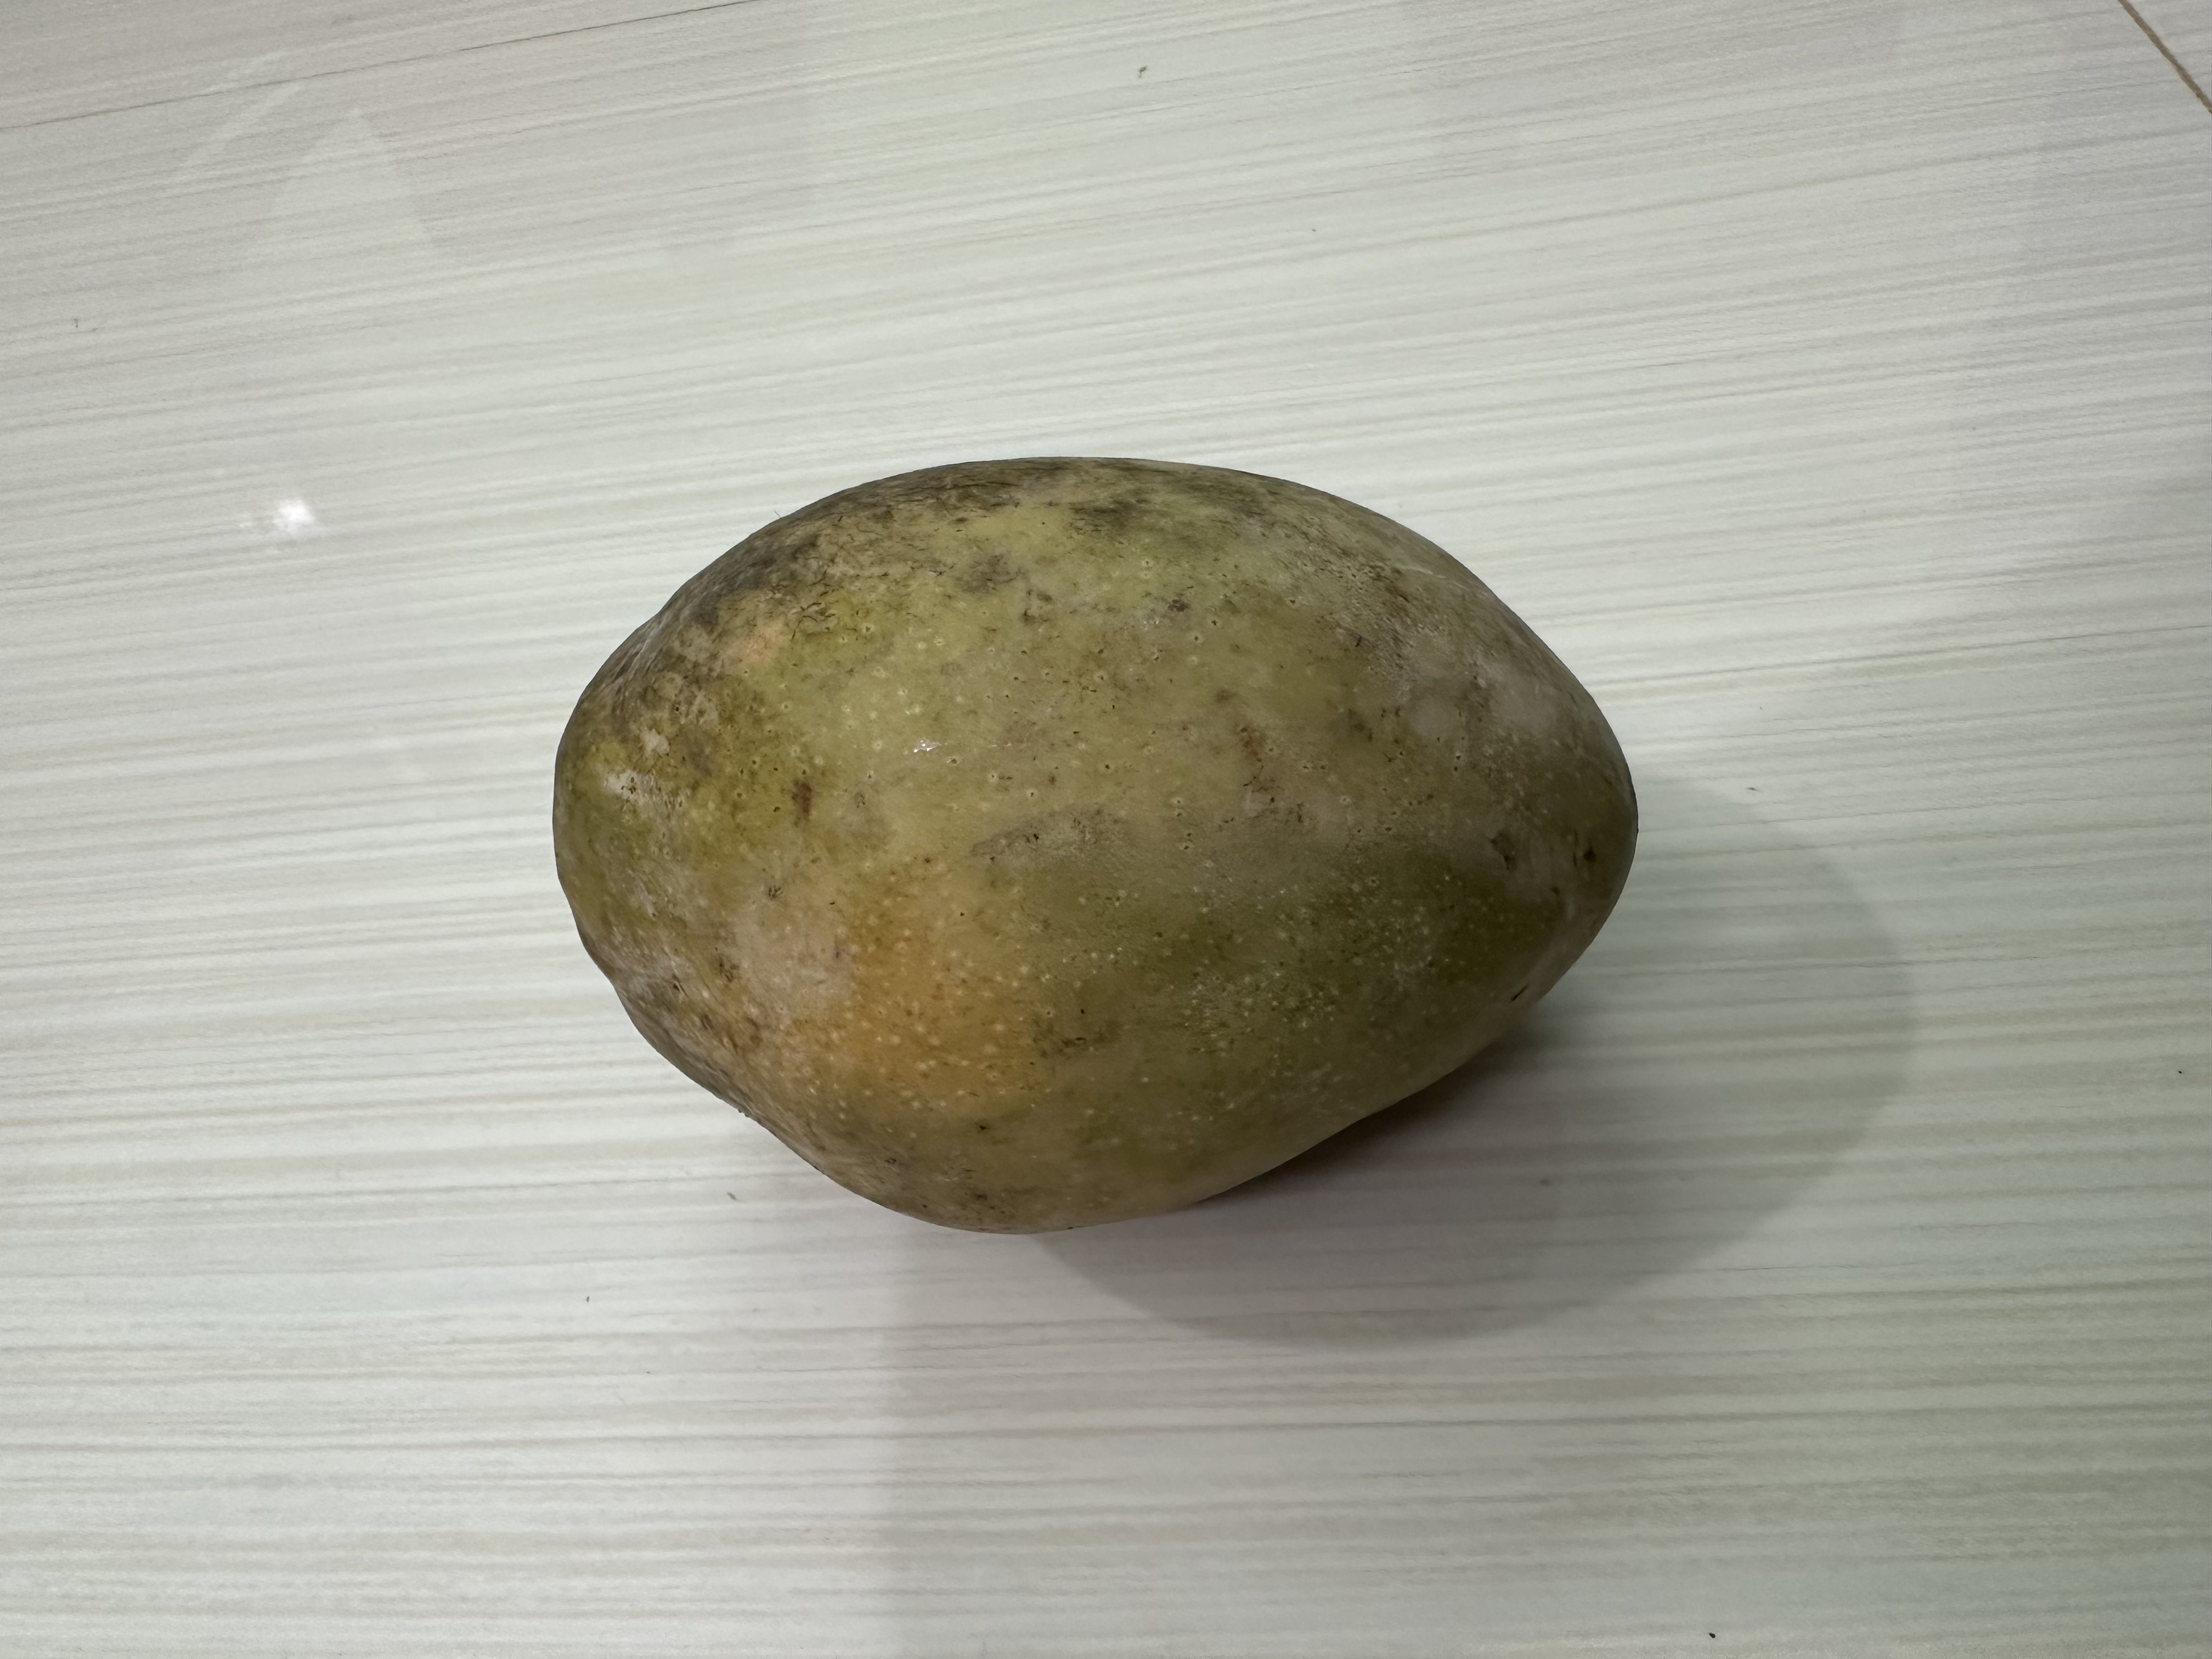
Mango variety: Bari-7